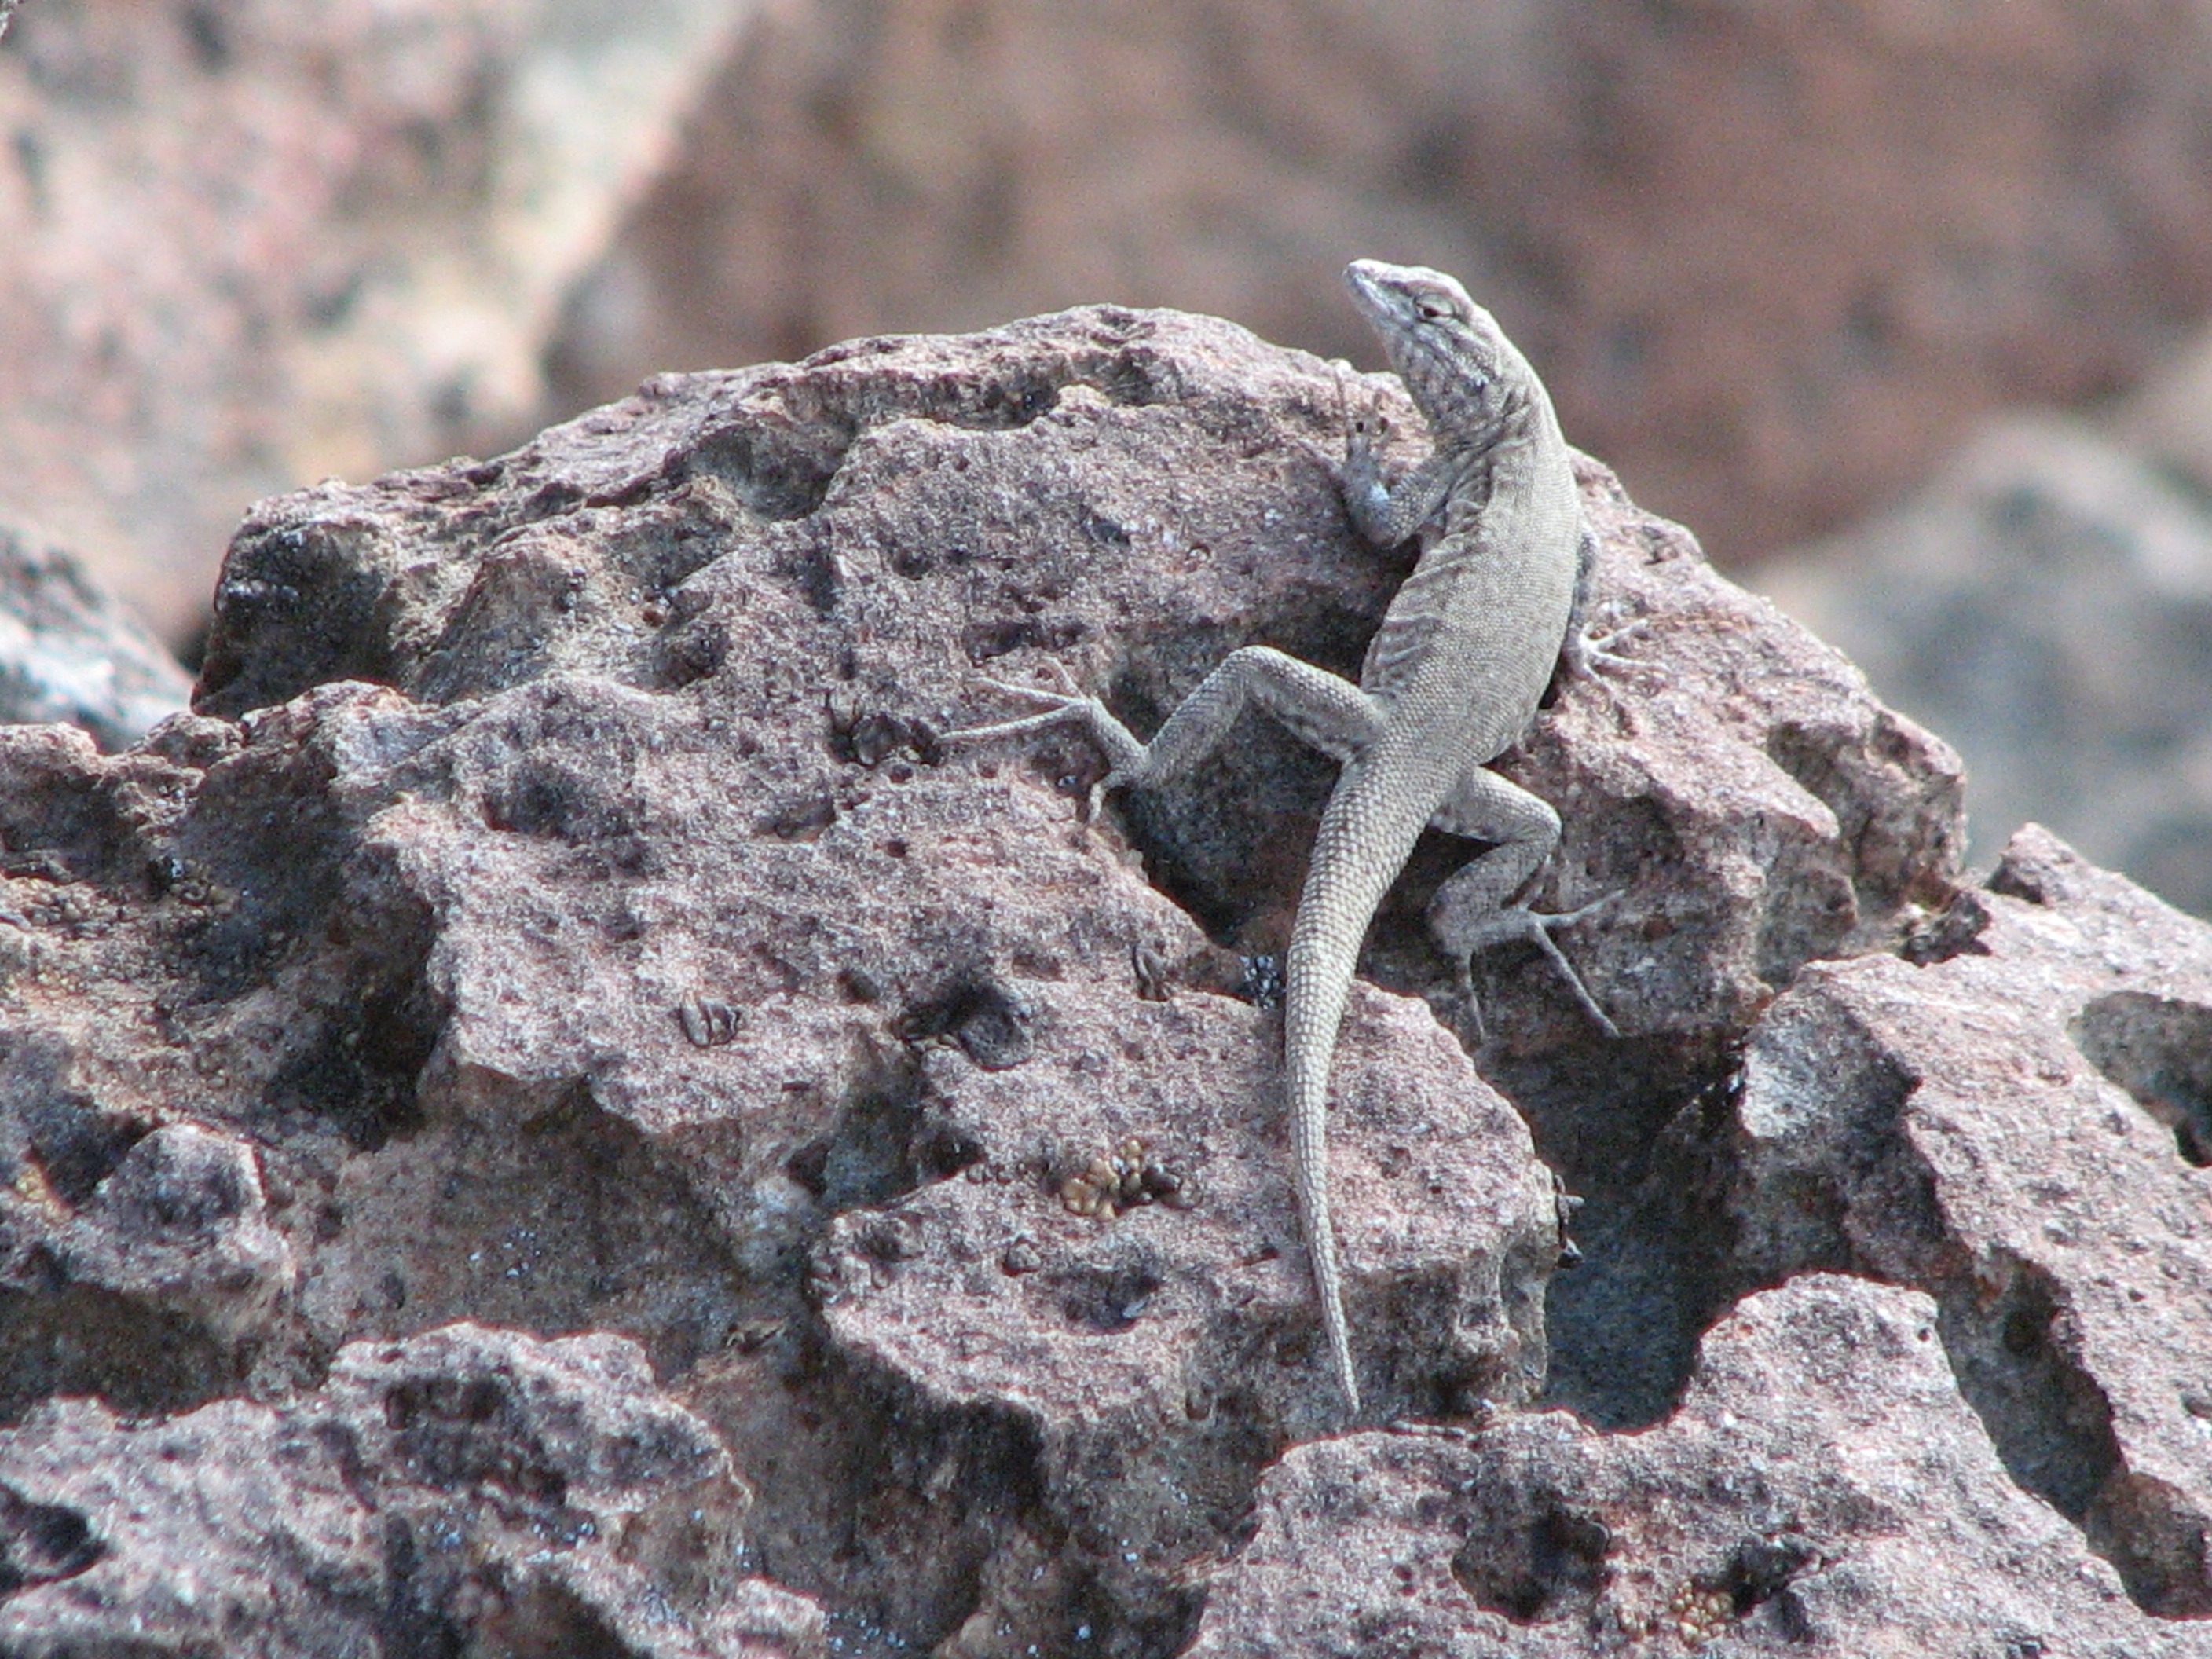
nature, rock, animal, wildlife, wild, usa, reptile, fauna, lizard, close up, outside, vertebrate, oregon, agamidae, scaled reptile, lacertidae, easern, alligator skink